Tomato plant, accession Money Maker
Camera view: vertical (180 deg); turntable rotation: 90 degrees
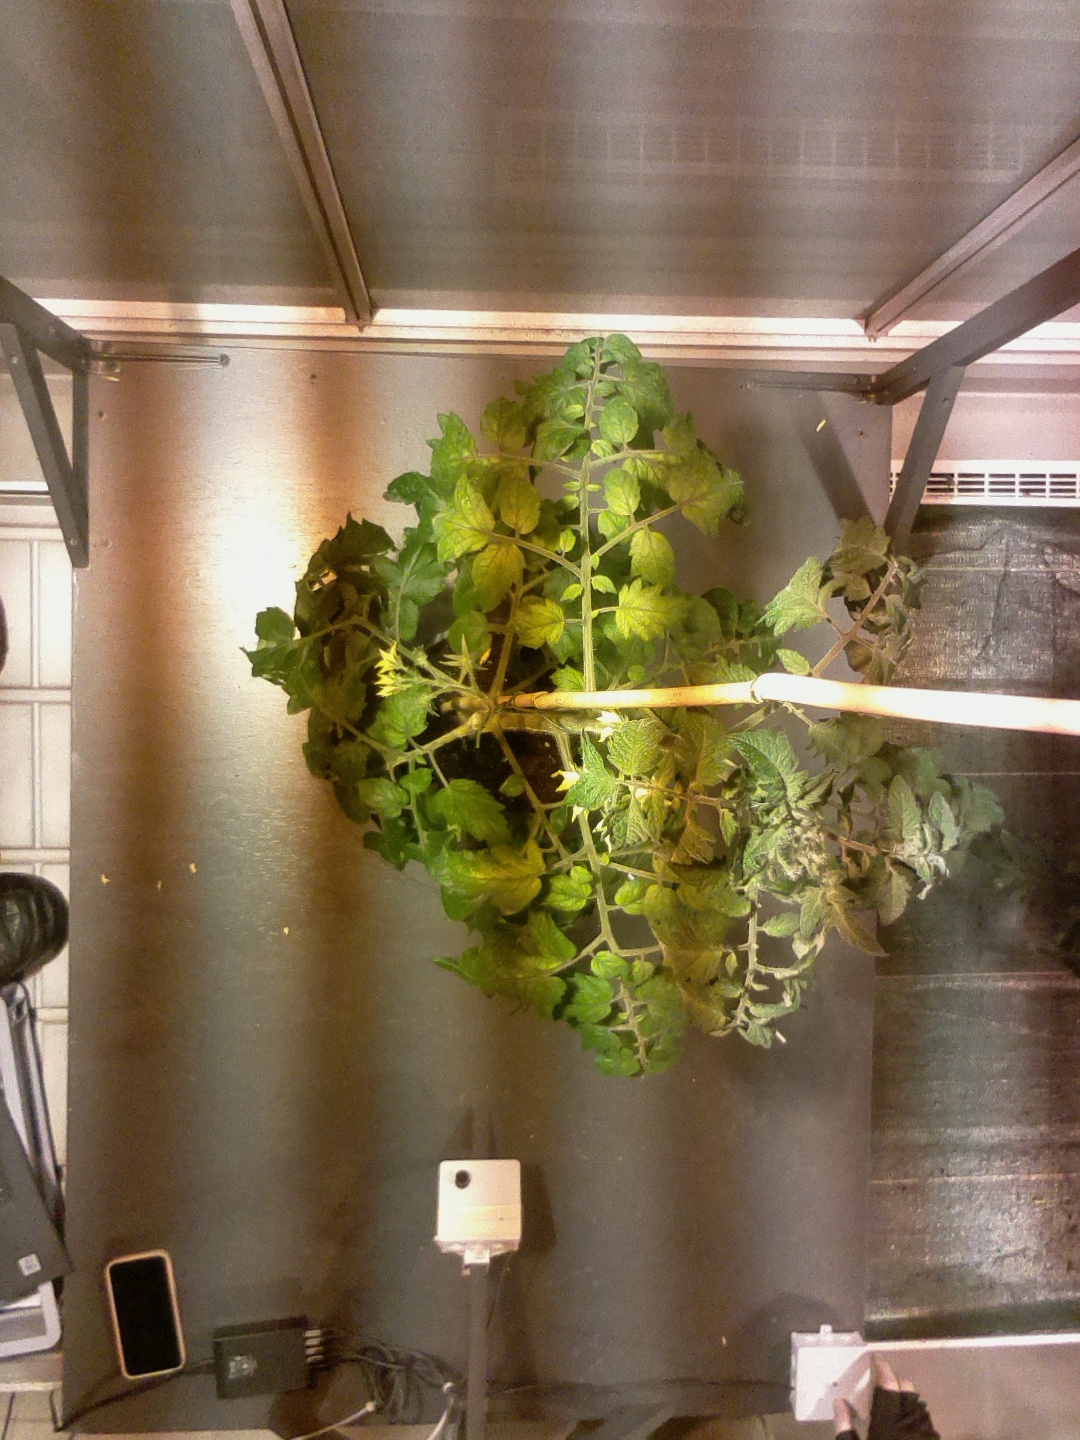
BBCH growth stage 68: Full flowering, 80%-90% of flowers open, more petals falling